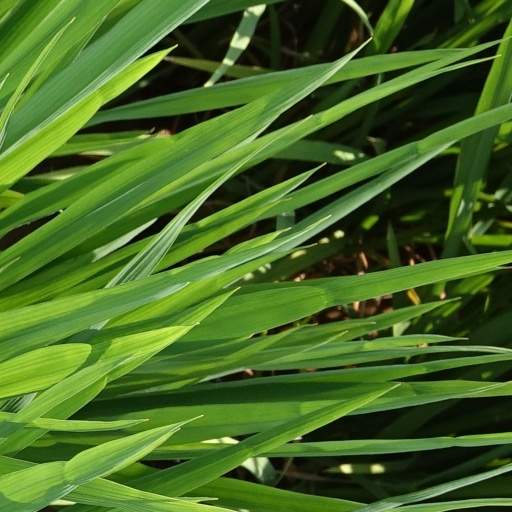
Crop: rice